Gerasimov Merchant Shop

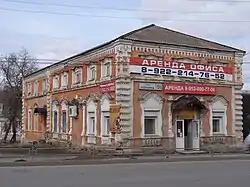

Gerasimov Merchant Shop is an architectural monument in Kamensk-Uralsky, Sverdlovsk oblast.